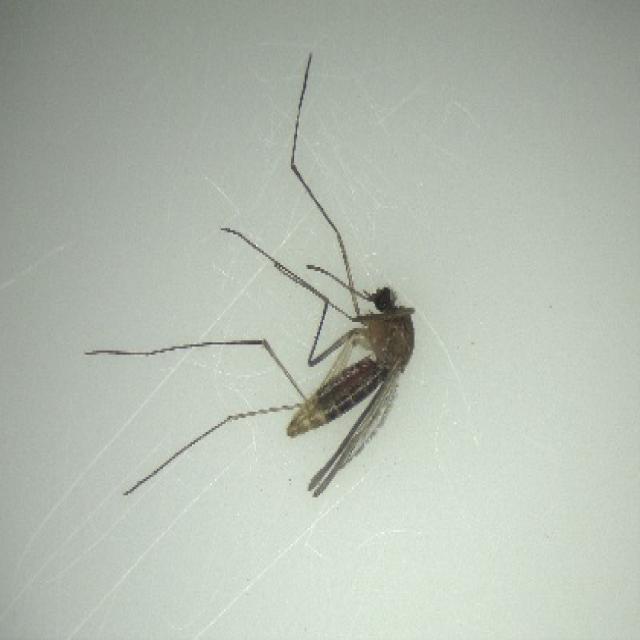
Species: culex_pipiens